Le Moniteur Acadien

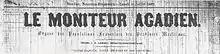
Masthead of the first issue

Le Moniteur Acadien is a weekly newspaper based in Shediac, New Brunswick, Canada. Owned by Radio Beauséjour, it was founded on March 5, 1867, by Israël Landry. "Le Moniteur Acadien" is the first Acadian newspaper as well as the first French-language newspaper in the Maritimes, with its first issue being published on July 8, 1867. It had previously been individually owned multiple times, until being sold to Radio Beauséjour in 2023 for .